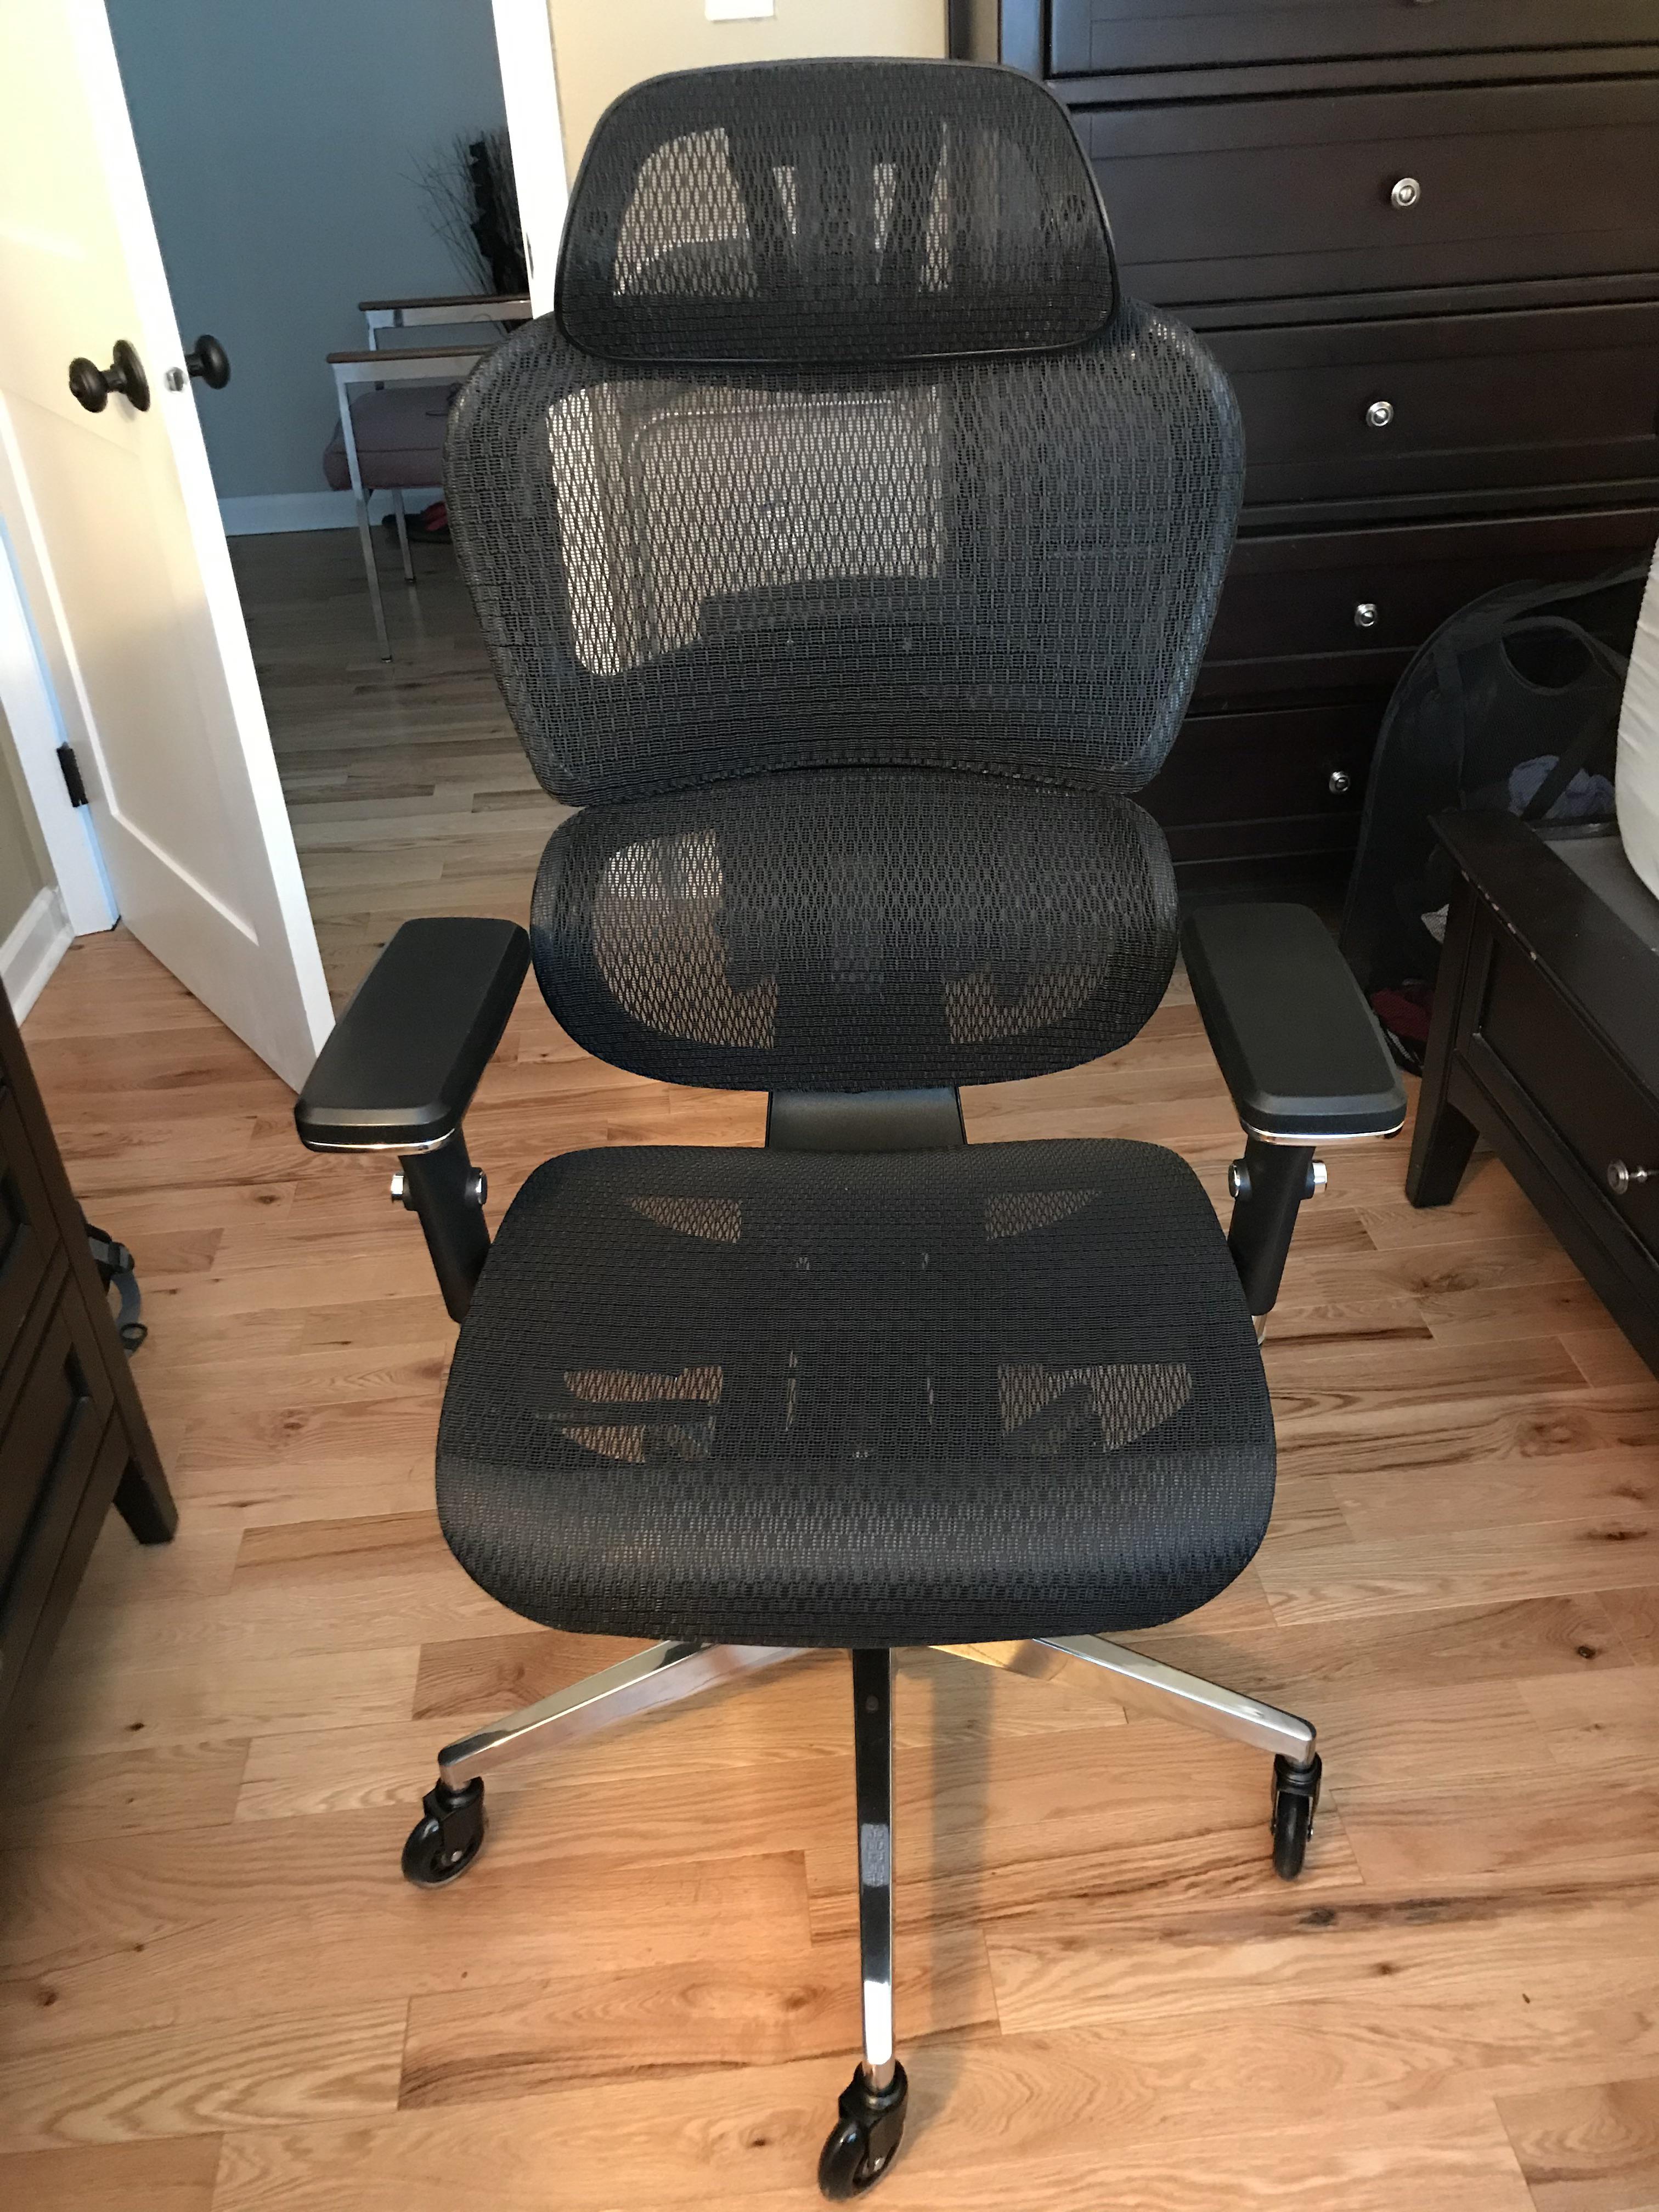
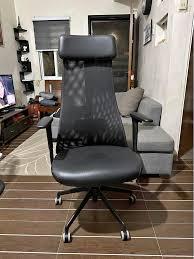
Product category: items_chair
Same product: no